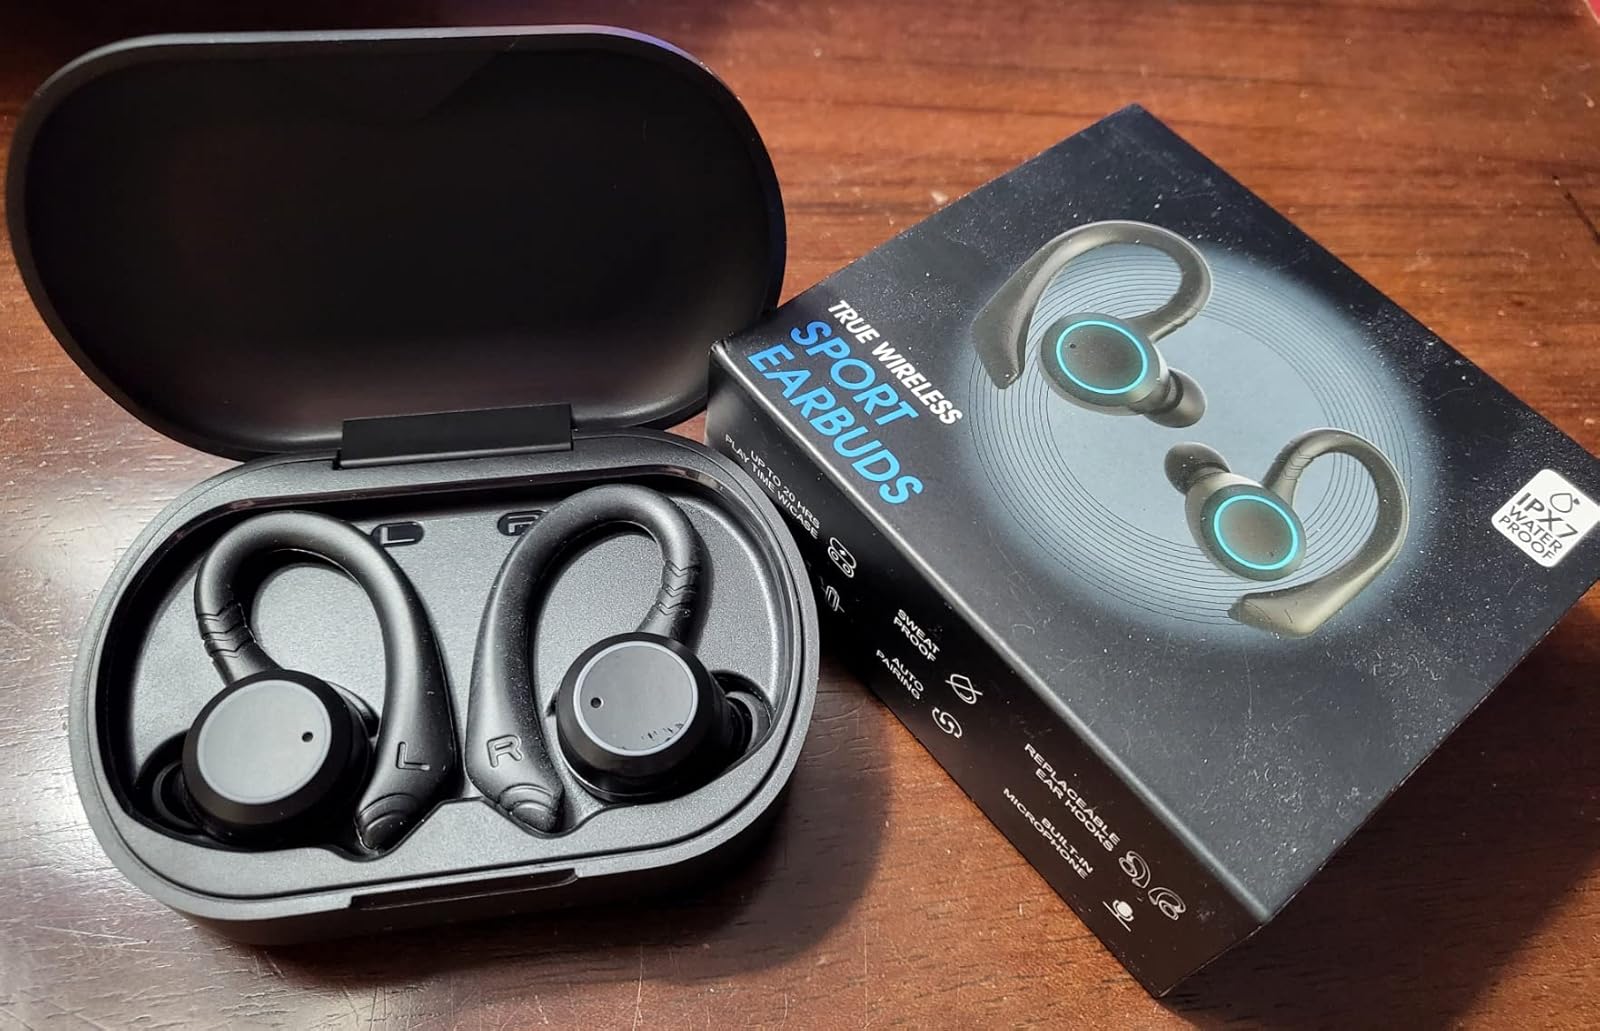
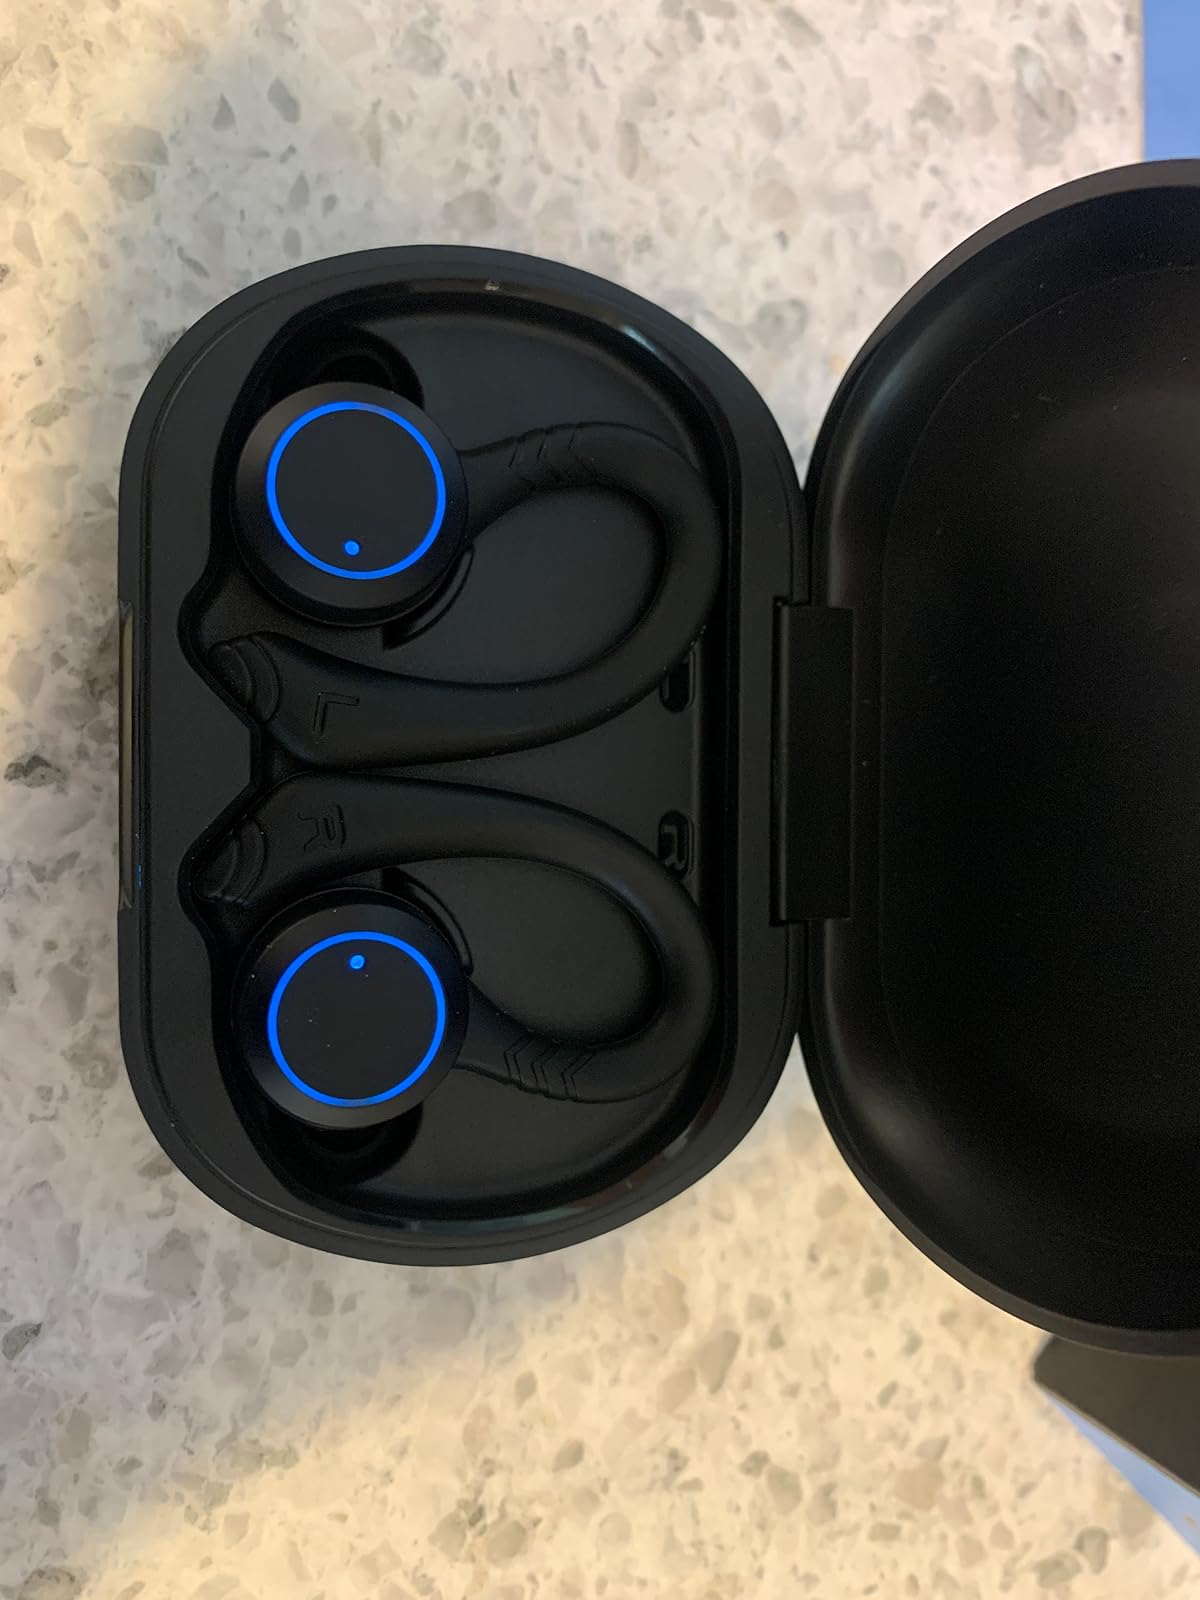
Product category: earbuds
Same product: yes